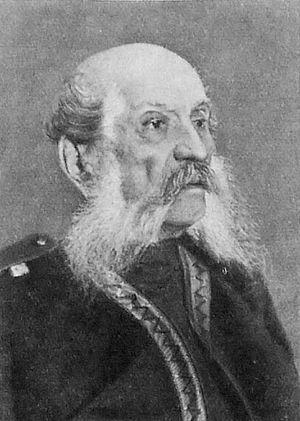
Evgueni Bogdanovitch né le 26 février 1829 et mort le 14 septembre 1914 à Yalta dans l'Empire russe est un général d'infanterie, écrivain russe. Son nom Bogdanovich a été donné en 1885 à la gare ferroviaire de la ville de Bogdanovitch dans l'oblast de Sverdlovsk sur la ligne du Transsibérien au kilomètre 1913 au départ de Moscou dans l'Oblast de Sverdlovsk, entre Iekaterinbourg et Tioumen. Ceci en l'honneur de l'obstination dont Bogdanovitch a fait preuve pour imaginer et promouvoir la construction du Transsibérien.